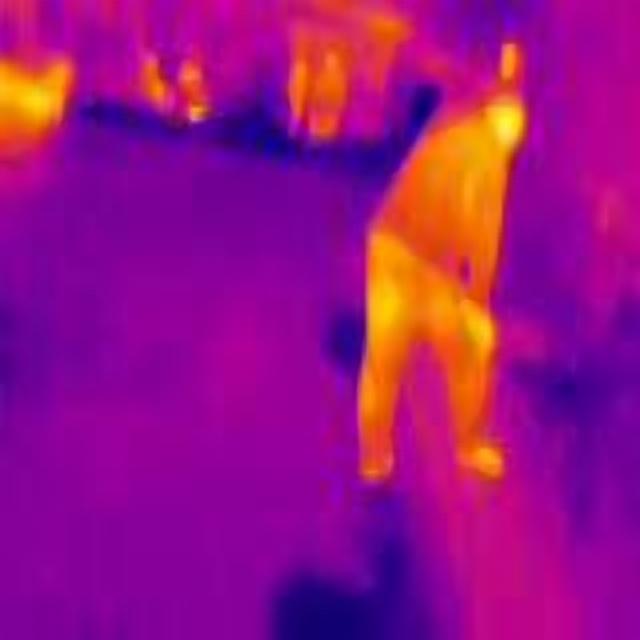
Detected objects:
label: person
label: person
label: person
label: person
label: person